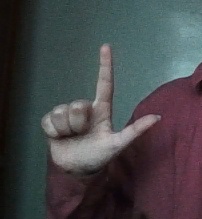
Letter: laam